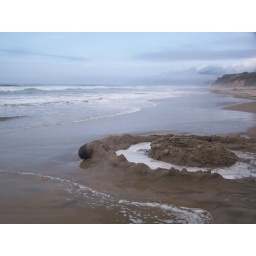
Sand &amp;quot;fort&amp;quot; my boyfriend and son made at the beach near Newport, OR